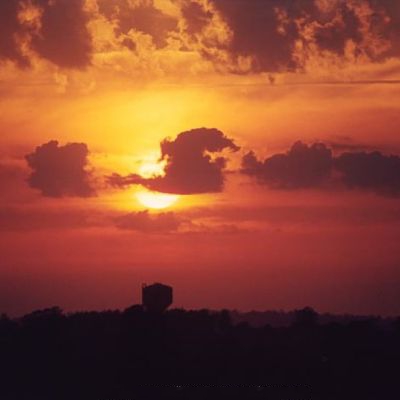
Cloud type: Altostratus (As)